John Weatherhead

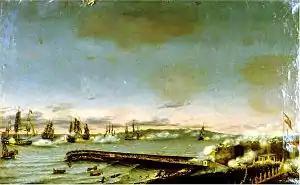
Battle of Santa Cruz de Tenerife by Francisco de Aguilar

At the battle of Cape St Vincent, on 14 February 1797, "Captain" was to the rear of the British line. Instead of continuing to follow the line, Nelson disobeyed orders from the commander in chief, Sir John Jervis and wore ship, breaking from the line and heading to engage the Spanish van, which consisted of the 112-gun , the 80-gun and the 130-gun "Santísima Trinidad". "Captain" engaged all three, assisted by which had come to her aid. After an hour of exchanging broadsides, "Captain" found herself alongside the "San Nicolas". Nelson led a boarding party across and forced her surrender. "San Josef" attempted to come to the "San Nicolas"'s aid, but became entangled with her compatriot and was left immobile. Nelson led his party from the deck of the "San Nicolas" onto the "San Josef" and captured her as well. After the battle, the Spanish sought refuge in Cadiz where they were subsequently blockaded by the British.